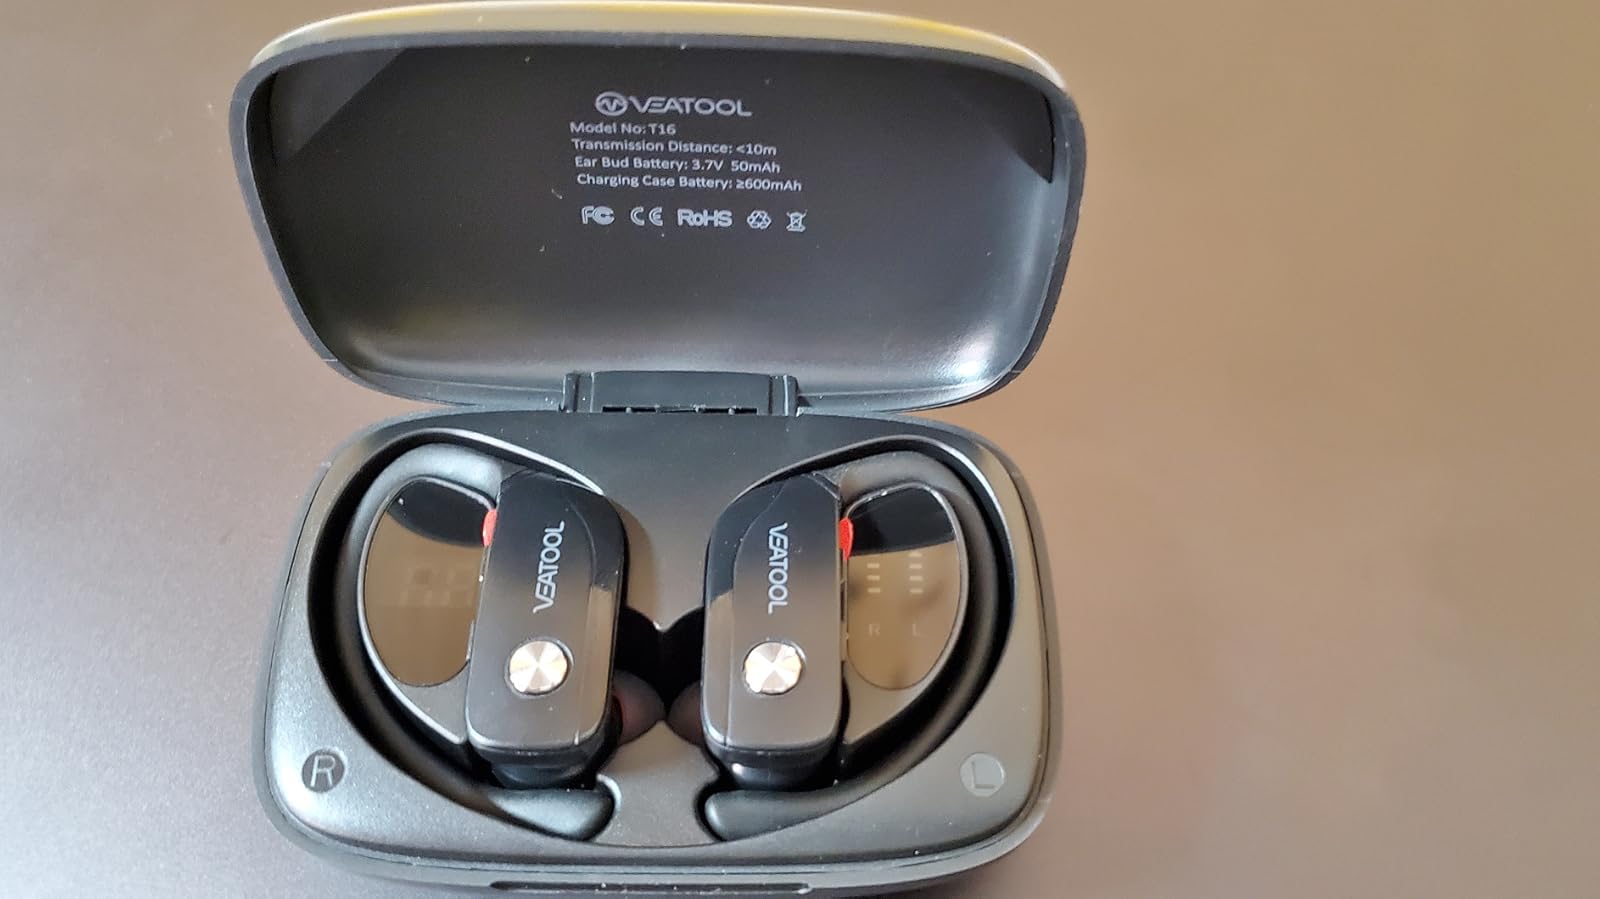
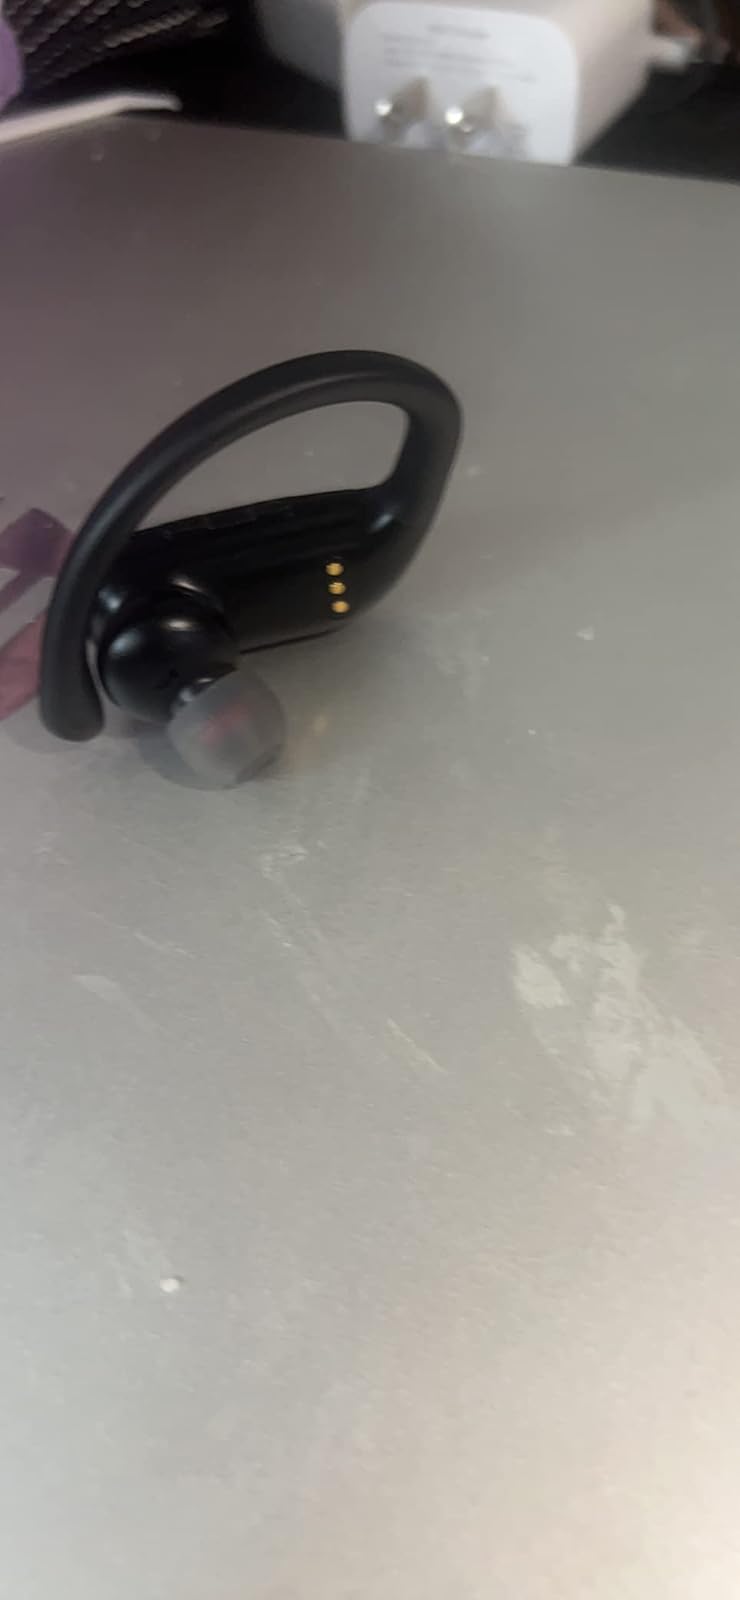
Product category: earbuds
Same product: yes